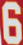
Number: 6